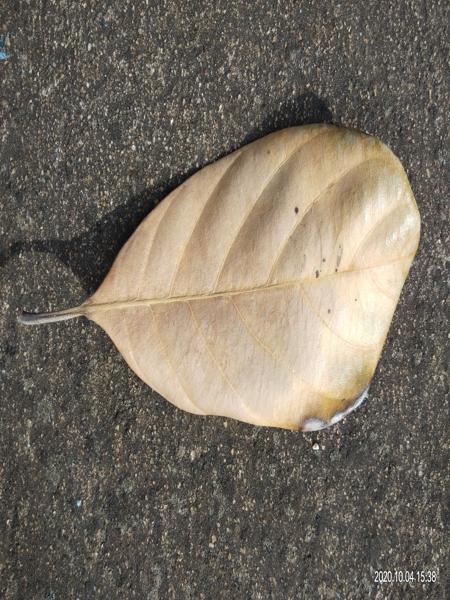
Plant: Jackfruit